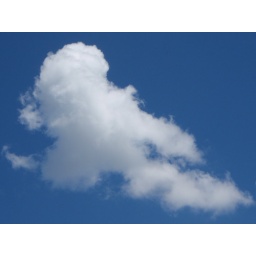
A floaty cloud in the blue sky that reminded me of a ghost!